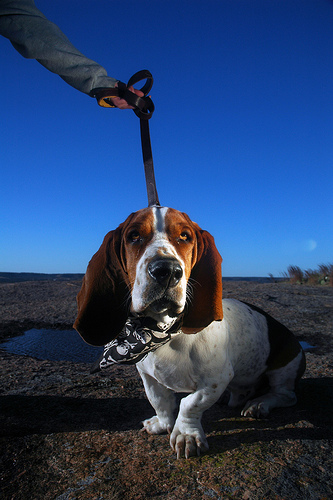
Breed: basset hound